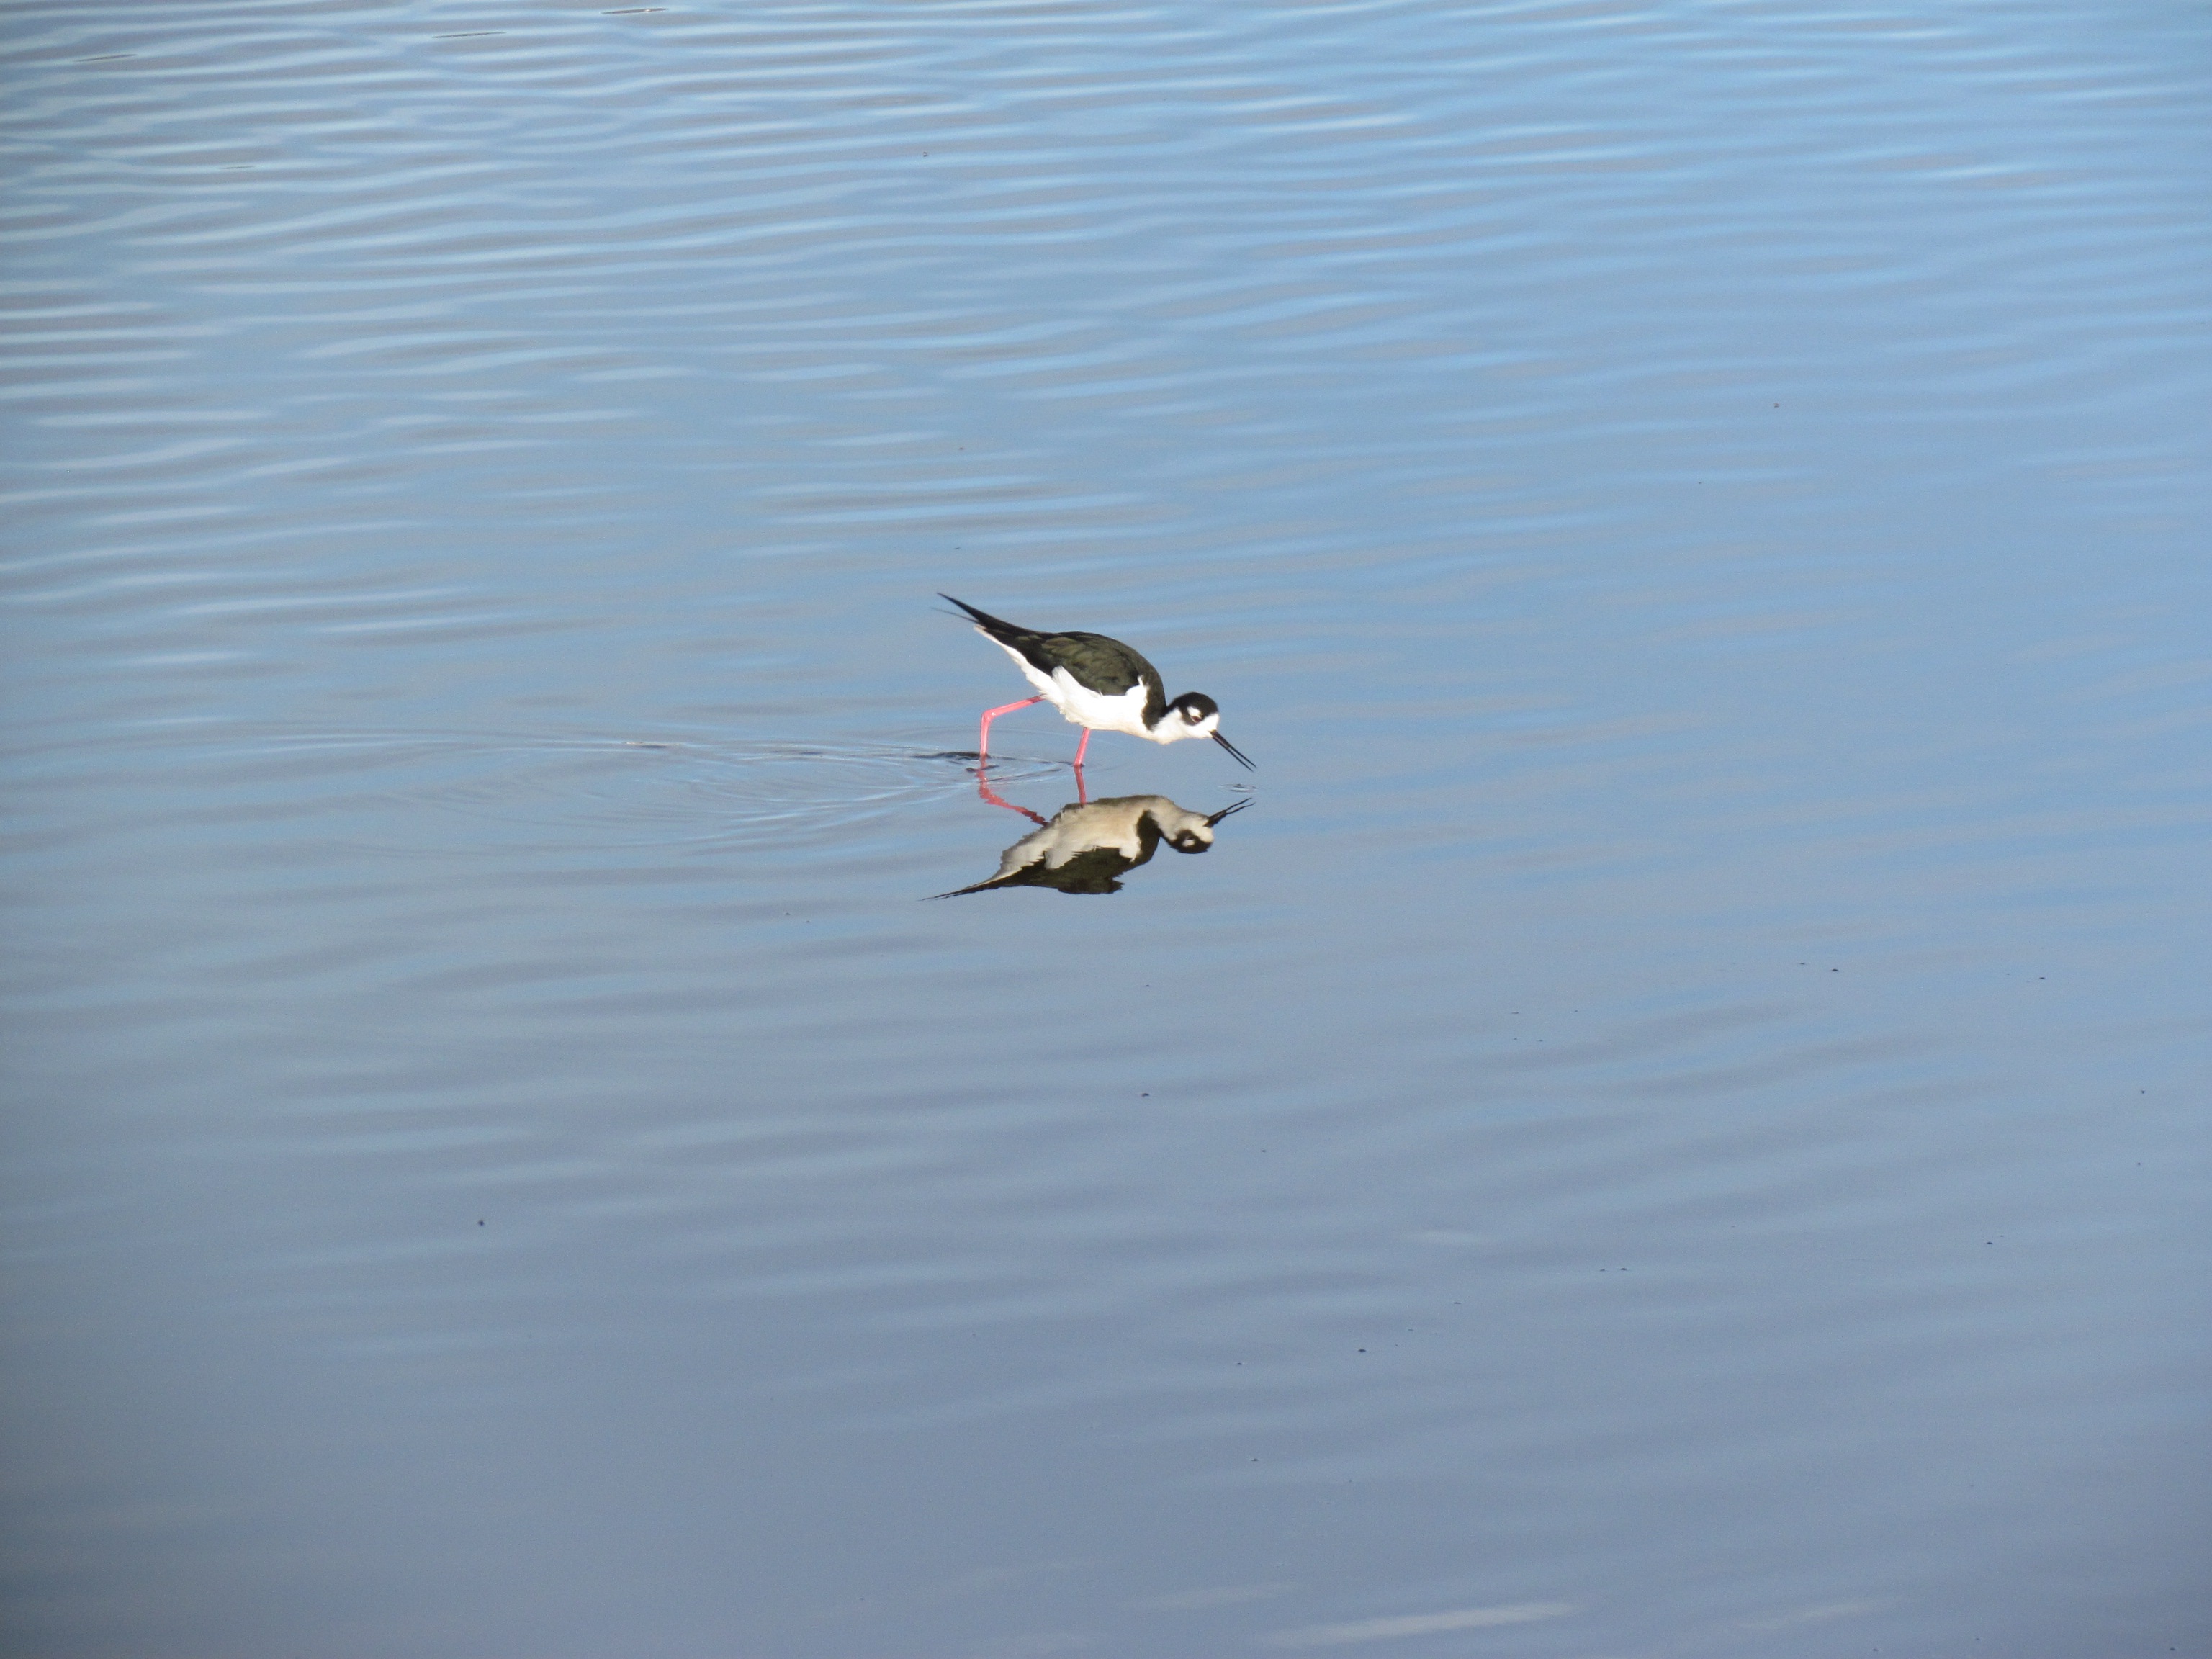
water, nature, bird, wing, lake, wildlife, reflection, flight, avian, duck, wetland, vertebrate, waterfowl, water bird, ducks geese and swans